Political geography

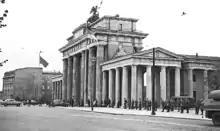
The Brandenburg Gate, near the Berlin Wall, in 1961.

From the late-1970s onwards, political geography has undergone a renaissance, and could fairly be described as one of the most dynamic of the sub-disciplines today. The revival was underpinned by the launch of the journal "Political Geography Quarterly" (and its expansion to bi-monthly production as "Political Geography"). In part this growth has been associated with the adoption by political geographers of the approaches taken up earlier in other areas of human geography, for example, Ron J. Johnston's (1979) work on electoral geography relied heavily on the adoption of quantitative spatial science, Robert Sack's (1986) work on territoriality was based on the behavioural approach, Henry Bakis (1987) showed the impact of information and telecommunications networks on political geography, and Peter Taylor's (e.g. 2007) work on World Systems Theory owed much to developments within structural Marxism. However, the recent growth in vitality and importance of this sub-discipline is also related to the changes in the world as a result of the end of the Cold War. With the emergence of a new world order (which as yet, is only poorly defined) and the development of new research agendas, such as the more recent focus on social movements and political struggles, going beyond the study of nationalism with its explicit territorial basis. There has also been increasing interest in the geography of green politics (see, for example, David Pepper's (1996) work), including the geopolitics of environmental protest, and in the capacity of our existing state apparatus and wider political institutions, to address any contemporary and future environmental problems competently.